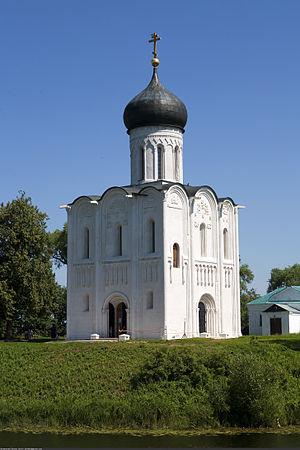
Un goulbichtché est un promenoir, une terrasse, entourant un bâtiment sur la partie supérieure, caractéristique de l'architecture russe. Il semble que l'origine de cet élément architectural provienne de Pskov où il est utilisé dès le XIᵉ siècle. Il s'est répandu plus tard dans toute la Russie du Nord-Est. Les fouilles de 1954-1955 ont permis de démontrer que l'église de l'Intercession-de-la-Vierge sur la Nerl disposait, à l'origine, d'un tel goulbichtché en pierre blanche garni de majolique au sol.